Georgia Tech Yellow Jackets football

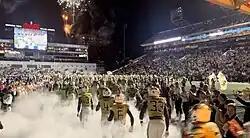
Tech enters the field before a game with North Carolina in 2023.

On Tuesday November 29, 2022 the interim tag was stripped and Key was named Georgia Tech's 21st head football coach. One of Key's most memorable wins came on October 7, 2023, when following an embarrassing loss to Bowling Green the week prior, the Yellow Jackets defeated the then 17th ranked Miami Hurricanes'. Miami could have won the game by taking a knee, but they ran the ball before fumbling with 26 seconds left. Tech drove 74 yards in four plays to win the game on a last second 44-yard touchdown pass from Haynes King to Christian Leary. It was Key's third win over a ranked ACC opponent on the road.